Nacra Sailing

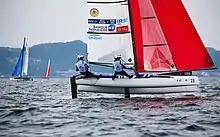
Nacra 17

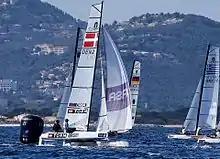
Nacra 17

Nacra Sailing was founded by sailboat designer Tom Roland who had previously designed the Alpha Cat, an 18-foot beach cat, in 1970. After this he designed a 36-foot, oversized one design beach catamaran as part of venture to start a professional sailboat racing series. About 10 of these were built, but the racing series didn't turn out to be viable. The racing series was the original source of the NACRA acronym (North American Catamaran Racing Association), which was carried over when he decided to build a scaled down and more commercial version of his big one-design racer.